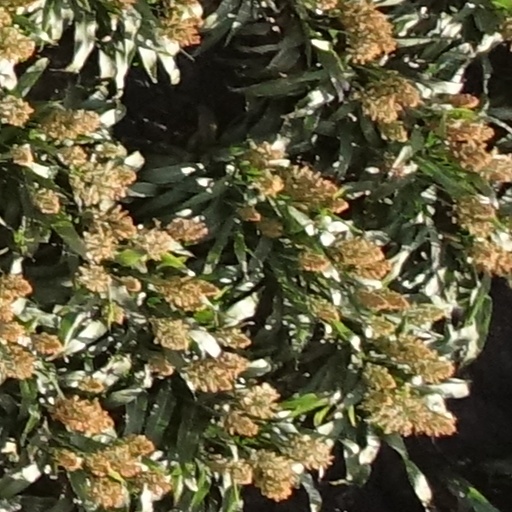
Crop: sorghum